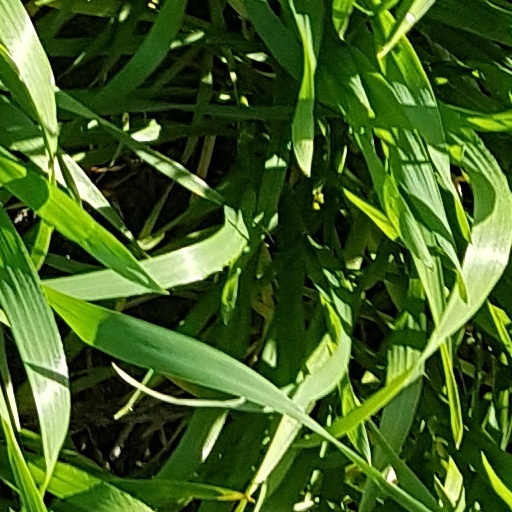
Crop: wheat